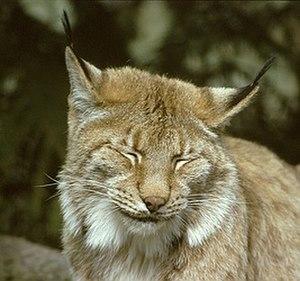
Le parc national du Harz est un parc national d'Allemagne qui s'étend sur 247 km² couvrant deux Lands au sud-est de la Basse-Saxe et à l'ouest de la Saxe-Anhalt. Il comprend environ 10 % de la superficie totale du Harz autour du Brocken, point culminant de ce massif. Le parc est reconnu par l'UICN et est inscrit au réseau Natura 2000 de l'Union européenne.